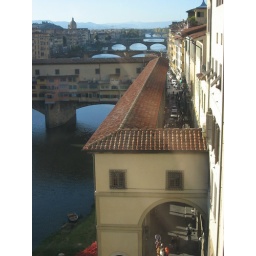
Corridoio vasariano, Ponte vecchio and other bridges over the river Arno, view from the windows of Uffizi Museum, Florence